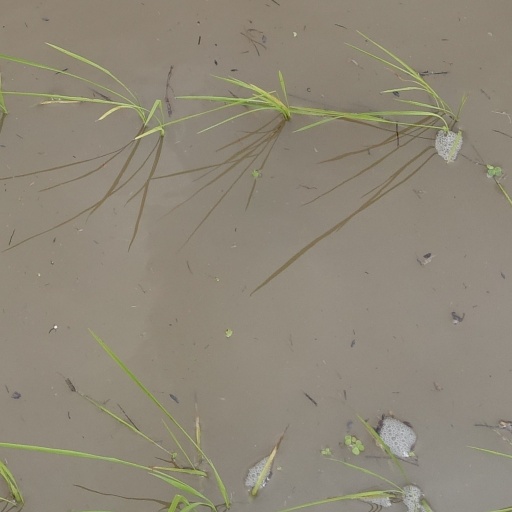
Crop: rice